Question: Please indicate a possible affordance area of the bottle that can be used for opening
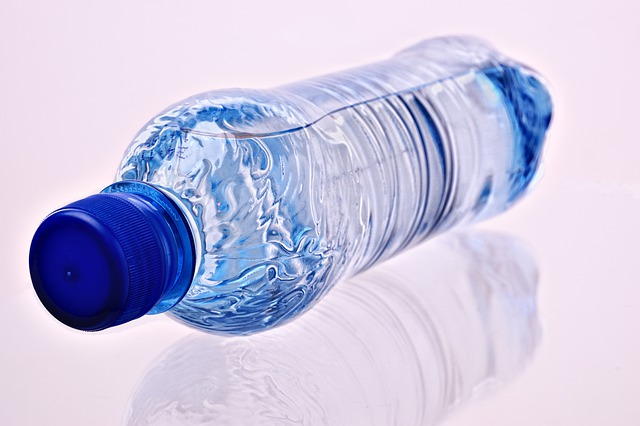
Answer: [26, 121, 275, 341]